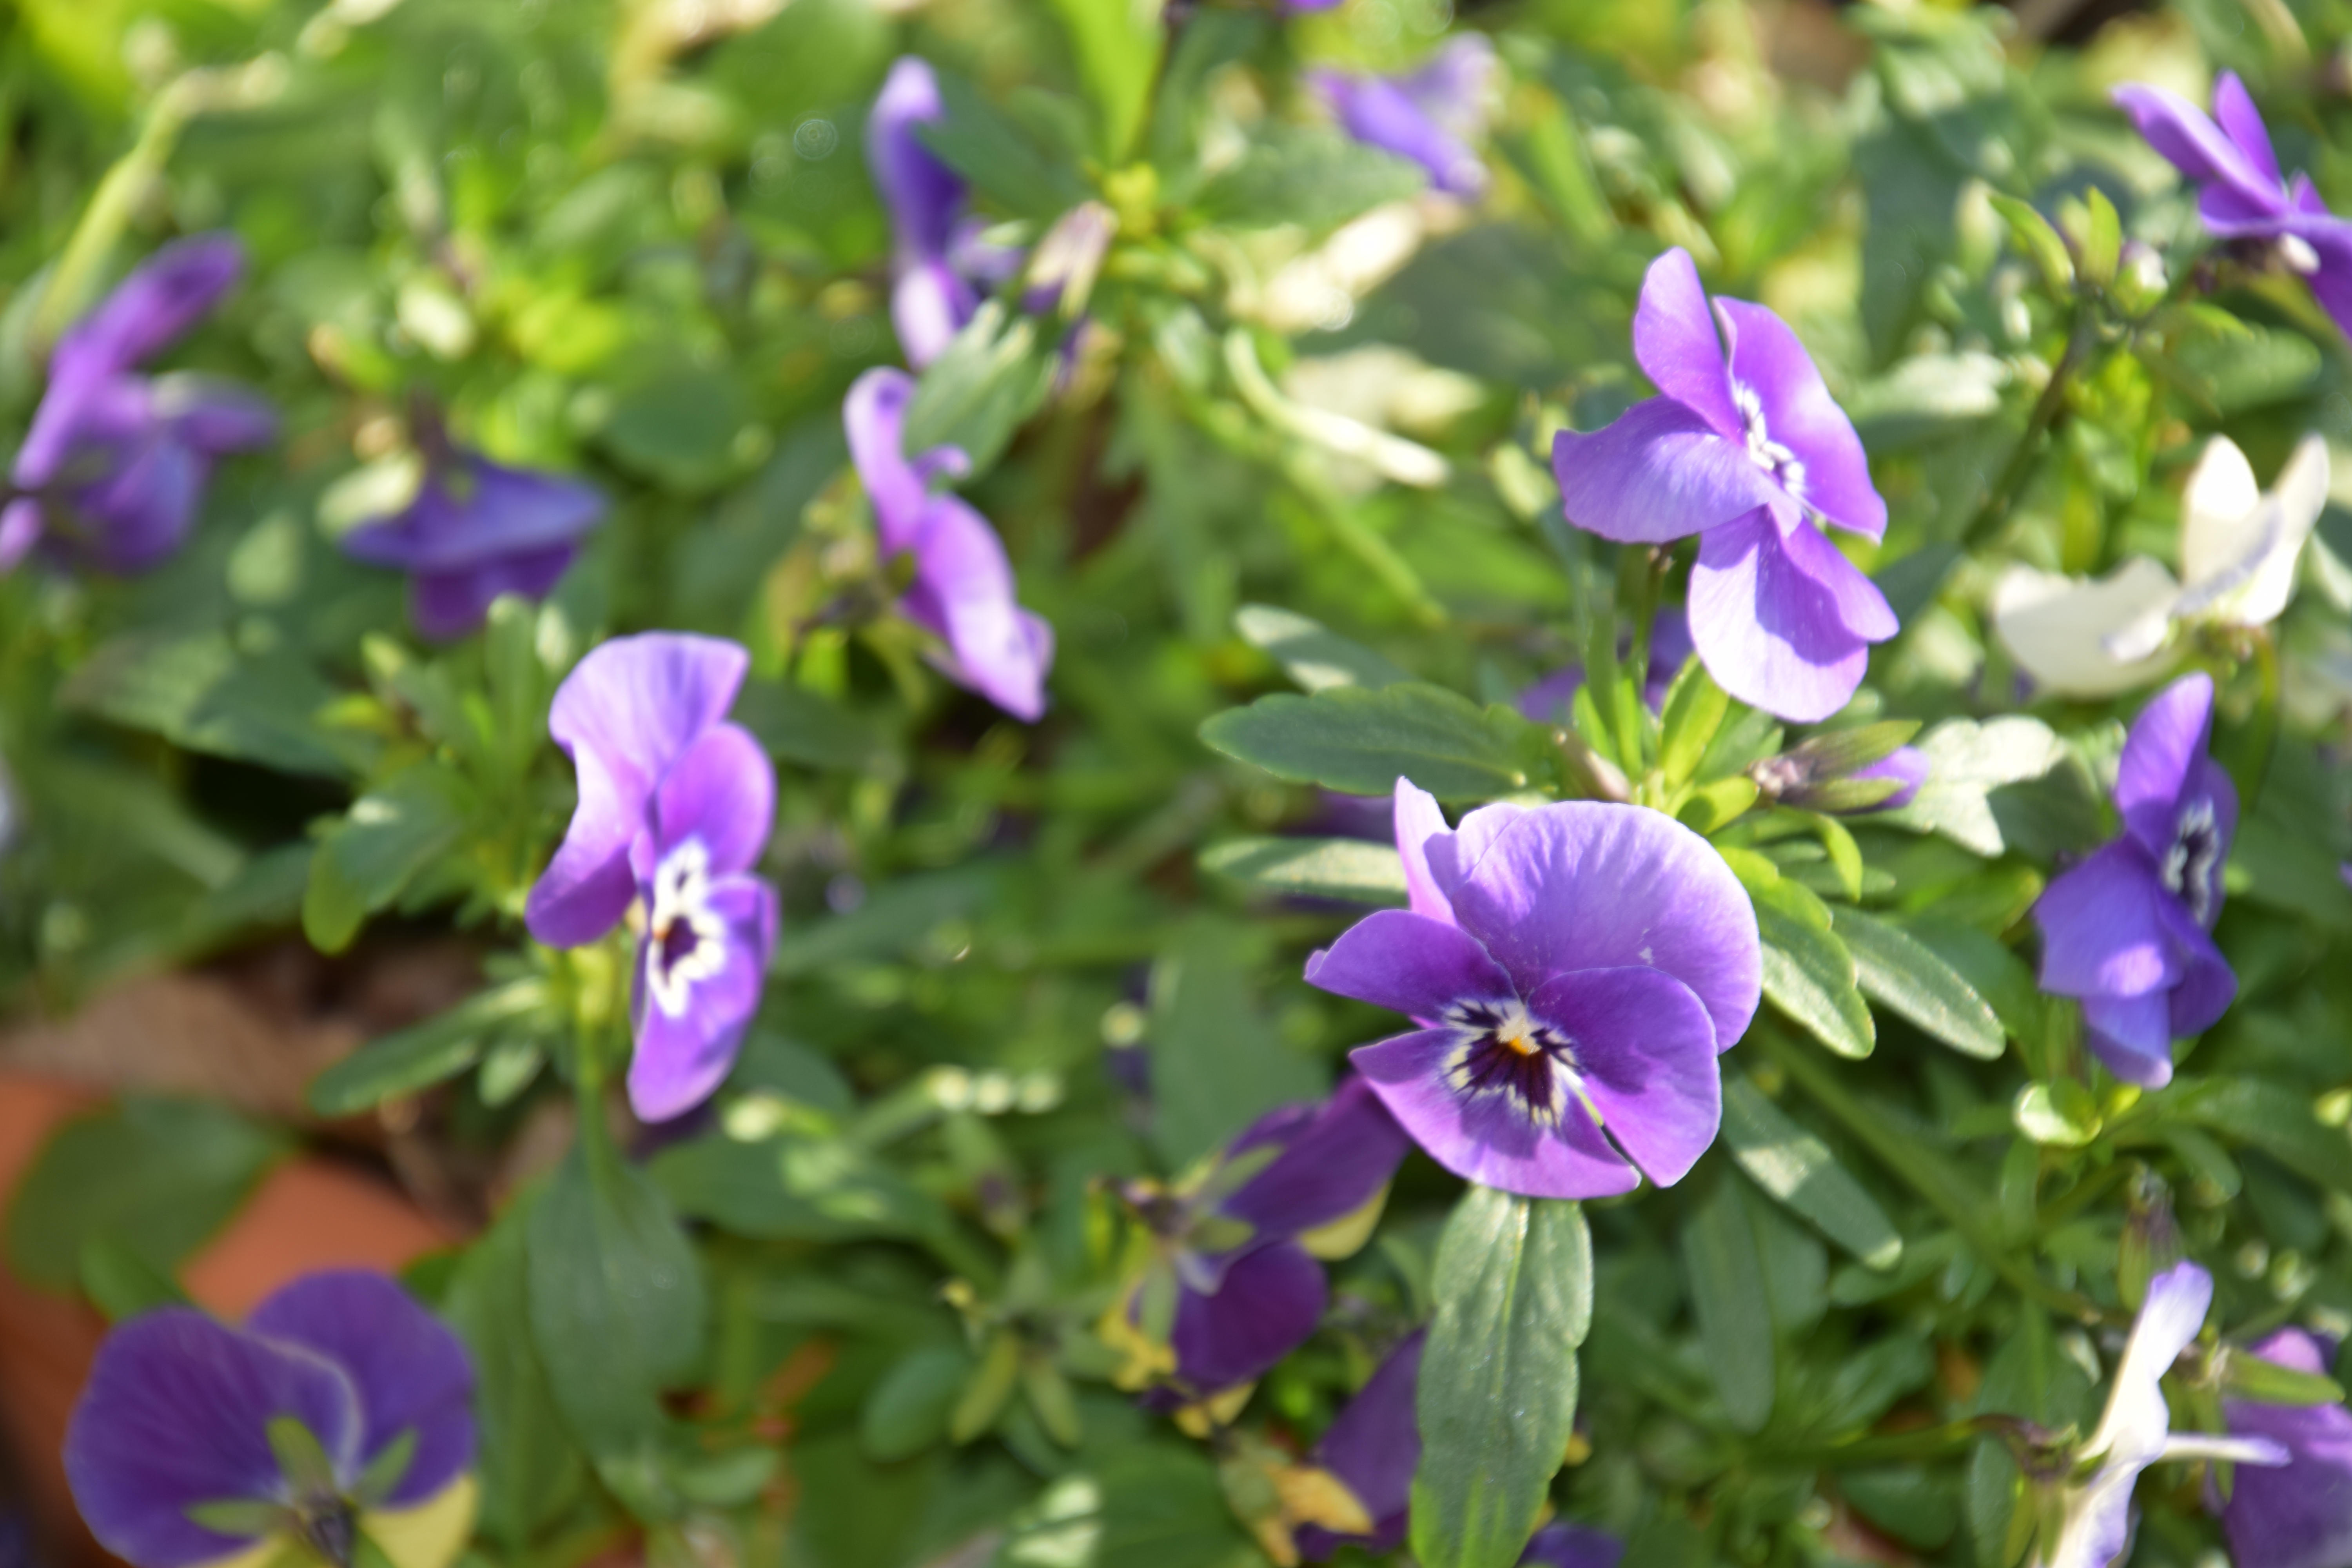
flower, flowering plant, violet, purple, plant, petal, viola, violet family, groundcover, wildflower, annual plant, geranium, sweet peas, pansy, perennial plant, melastome family